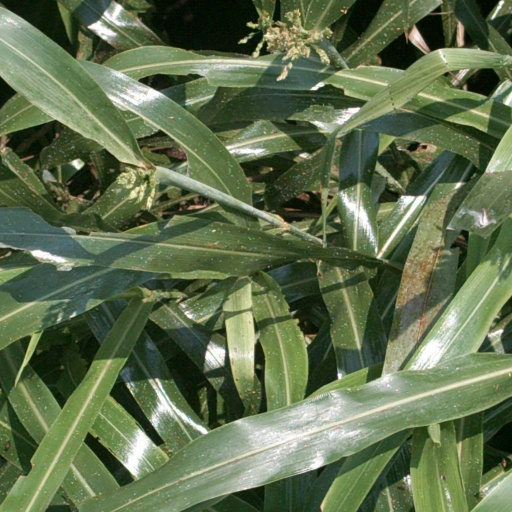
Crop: sorghum